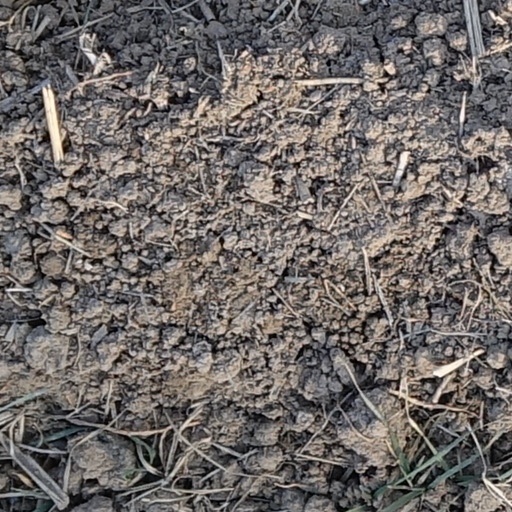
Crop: wheat